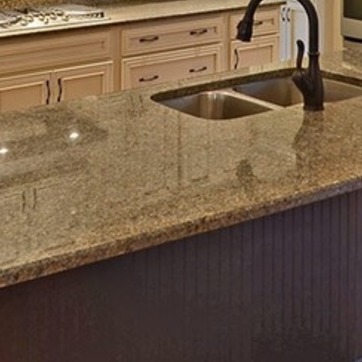
Material: polishedstone